Hellenistic theatre of Dion

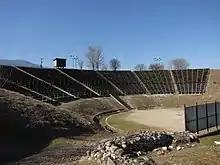
The Hellenistic theatre of Dion

King Archelaos held a nine-day festival in honor of the nine Pieric Muses, which also included theatre competitions. He invited Euripides to Dion, who wrote the plays of Archelaos and the Bacchae. Both plays were probably also performed in Dion.